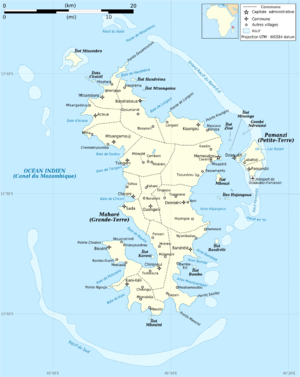
Kommuner på Mayotte
Administrativt kort over Mayotte
Liste over kommuner på Mayotte